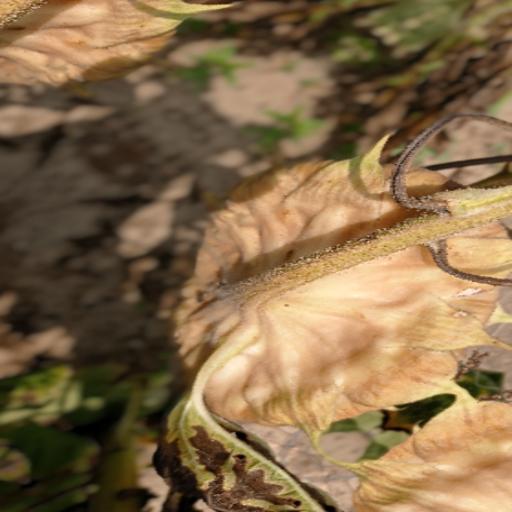
Label: Gray_mold